Sky position (RA, Dec in degrees): 178.188, 3.237
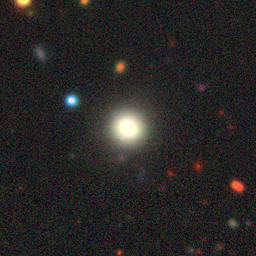
Galaxy morphology: Round Smooth Galaxies